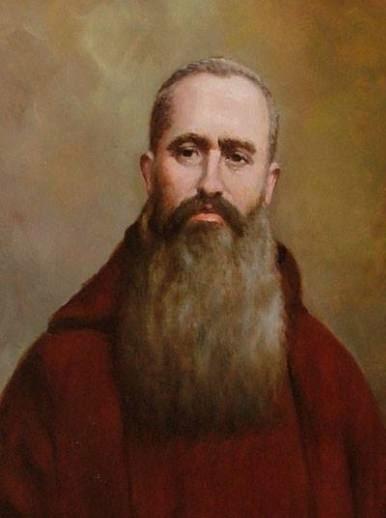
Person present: Yes